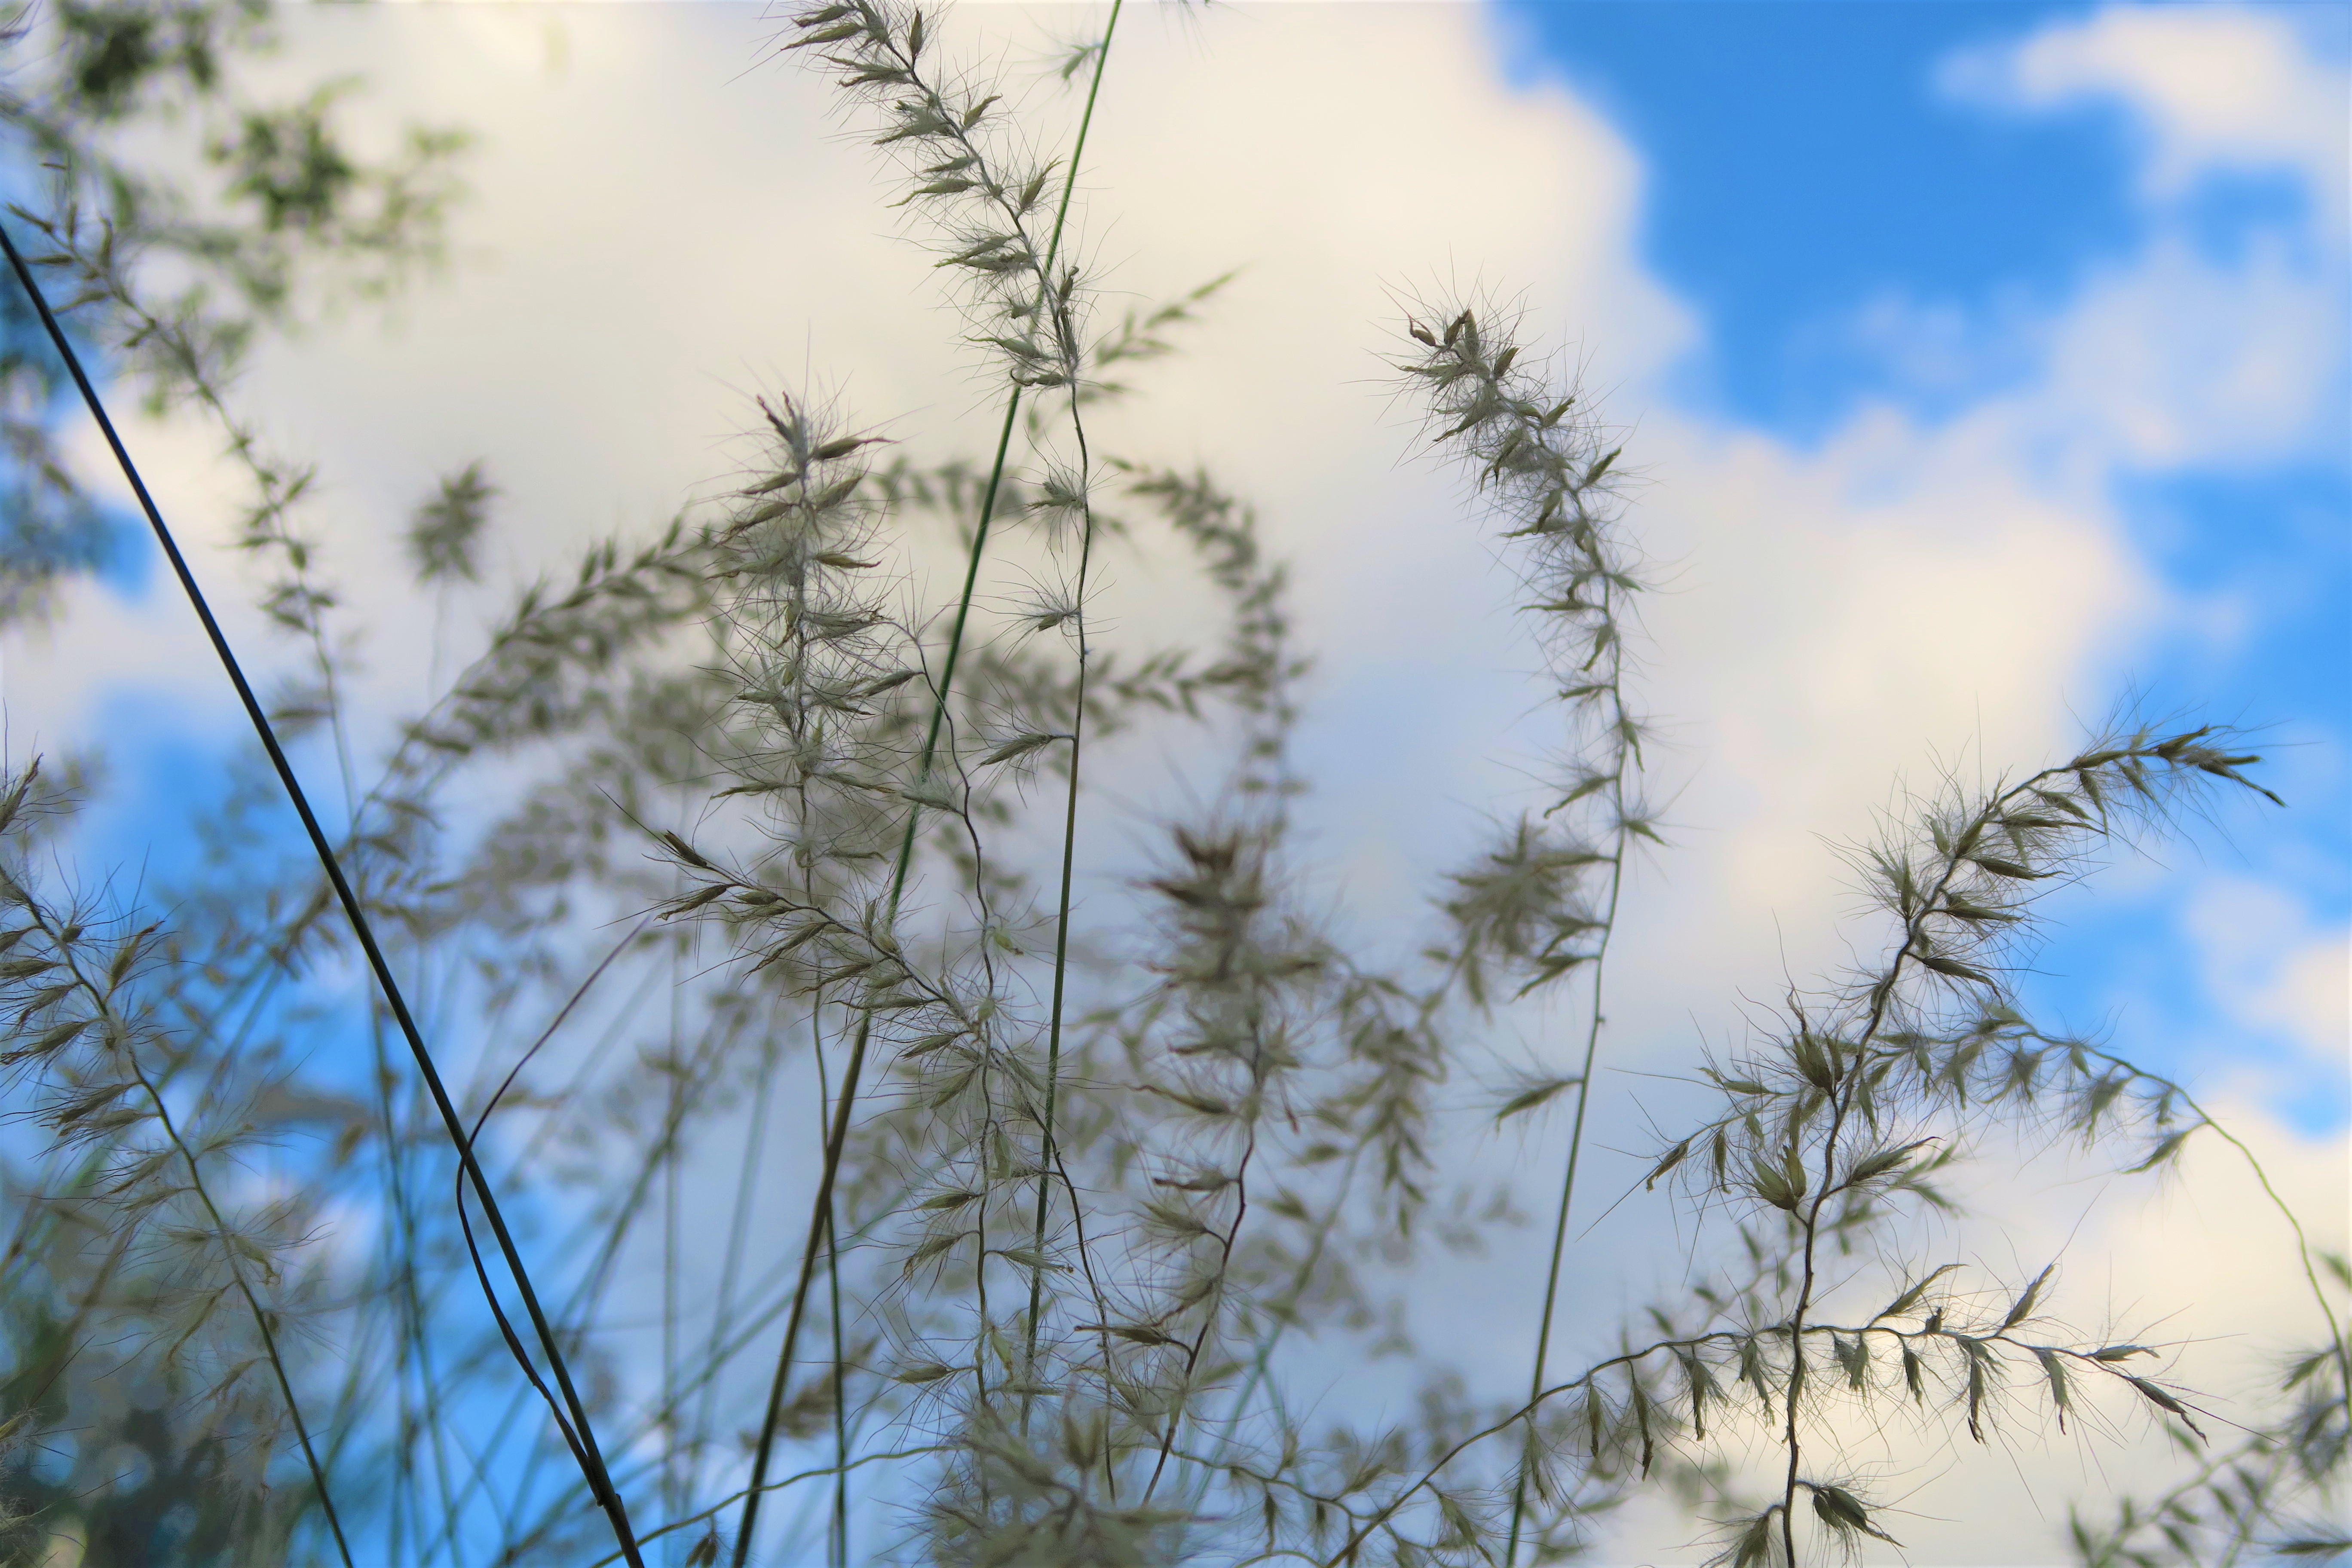
herbs, sky, nature, countryside, oak, acorn, daytime, blue, vegetation, tree, branch, plant, grass, cloud, grass family, leaf, botany, spring, twig, plant stem, flower, American larch, sunlight, wildflower, meteorological phenomenon, pine family, herbaceous plant, perennial plant